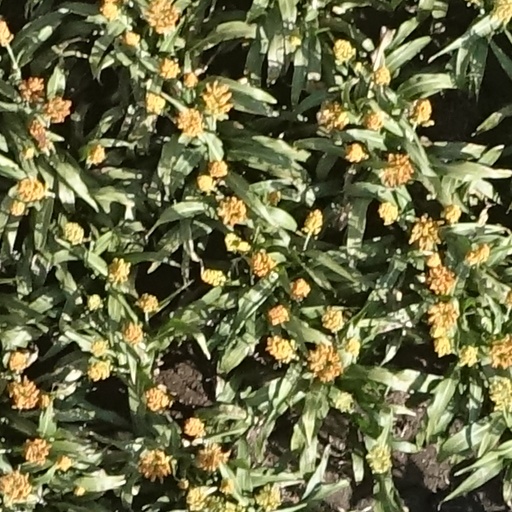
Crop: sorghum